Sexual dimorphism

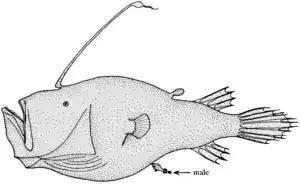
Female triplewart seadevil, an anglerfish, with male attached near vent (arrow)

Marine mammals show some of the greatest sexual size differences of mammals, because of sexual selection and environmental factors like breeding location. The mating system of pinnipeds varies from polygamy to serial monogamy. Pinnipeds are known for early differential growth and maternal investment since the only nutrients for newborn pups is the milk provided by the mother. For example, the males are significantly larger (about 10% heavier and 2% longer) than the females at birth in sea lion pups. The pattern of differential investment can be varied principally prenatally and post-natally. "Mirounga leonina", the southern elephant seal, is one of the most dimorphic mammals.